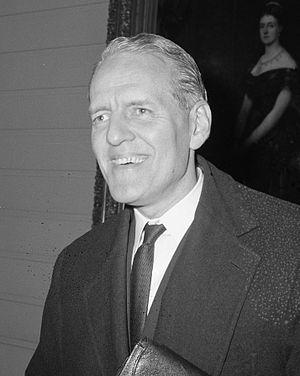
Jacques Louis Gustave Van Offelen, né le 18 octobre 1916 à Isleworth et décédé le 22 février 2006 à Uccle, est un homme politique belge, membre du Parti de la Liberté et du Progrès.